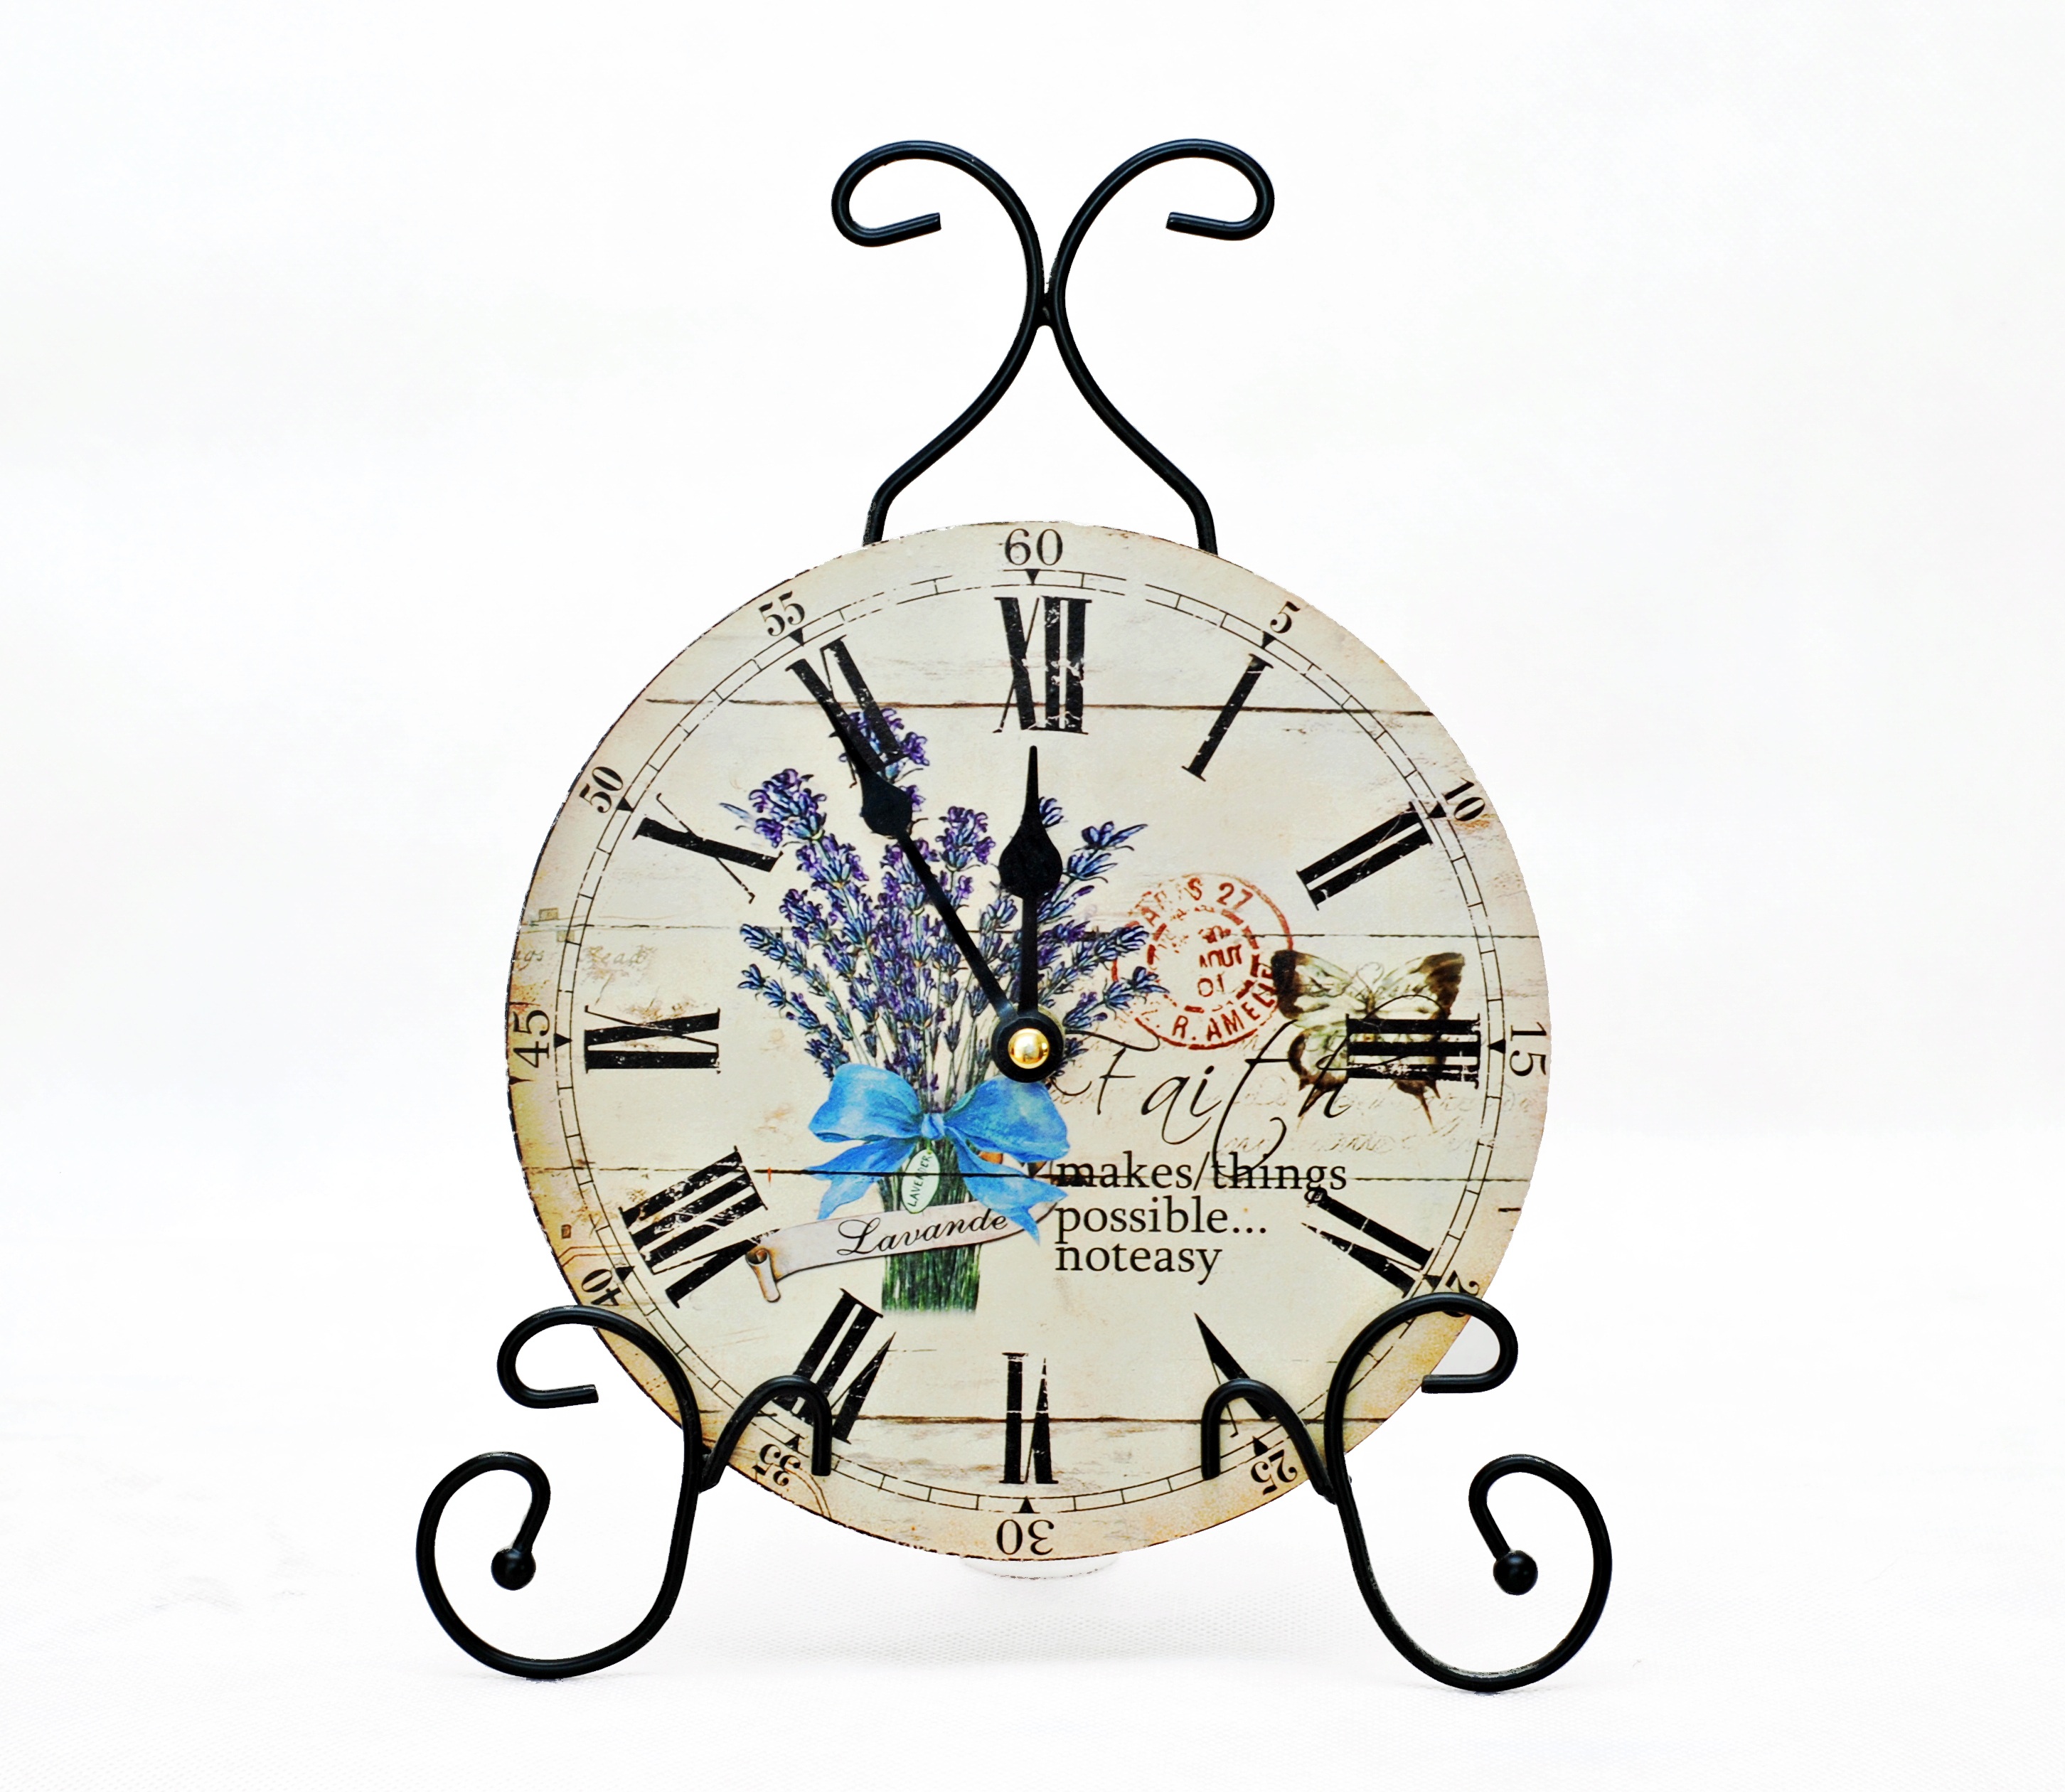
watch, vintage, clock, time, lighting, product, illustration, old clock, tips, elapsed time, measurement of time, clock shield, large clock, fashion accessory